Dassault/Dornier Alpha Jet

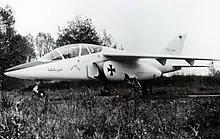
An early Alpha Jet presented in a company marketing photo.

In the early 1960s, European air forces began to consider their requirements for the coming decades. One such area of consideration was the requirement for a new generation of jet-powered trainer aircraft to replace such aircraft as the US-built Lockheed T-33 Shooting Star and French-built Fouga Magister. Britain and France established a collaborative program to pursue development of what was initially intended to become a supersonic jet aircraft. This aircraft was to be produced in two distinct variants for different roles: trainer and light attack aircraft. The result of this collaboration, the SEPECAT Jaguar, proved to be an excellent aircraft, but its definition had changed in the interim, and the type emerged as a full-sized, nuclear-capable strike fighter, whose two-seat variants were used for operational conversion to the type. As such, the Jaguar was not well suited for the general training mission.